Violadores del Verso

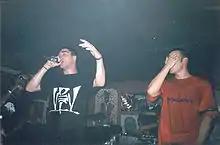
Violadores del Verso in 2002 (from left to right): Sho-Hai, Kase.O, R de Rumba and Lírico.

Violadores del Verso, formerly also known as Doble V, are a rap music group from Spain.